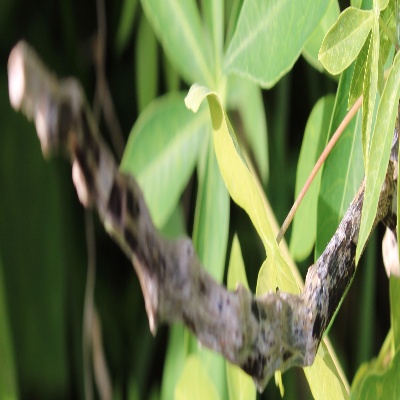
Crop: Cassava
Condition: bacterial blight